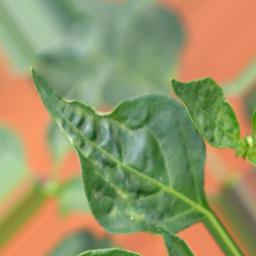
Label: mites_and_trips